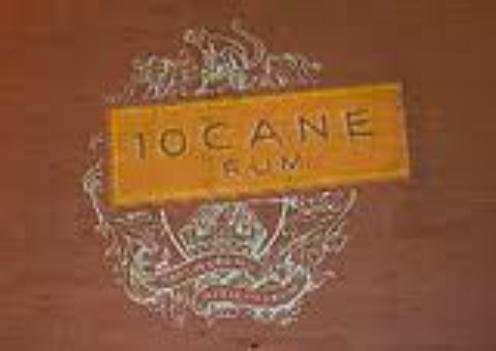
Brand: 10 Cane
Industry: Food